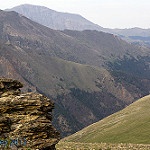
Scene: Outdoor